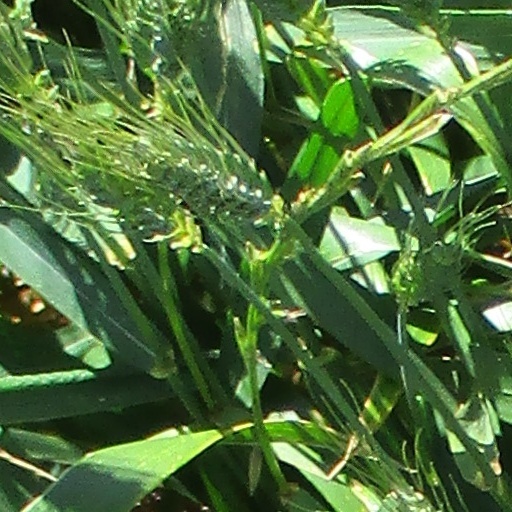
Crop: wheat